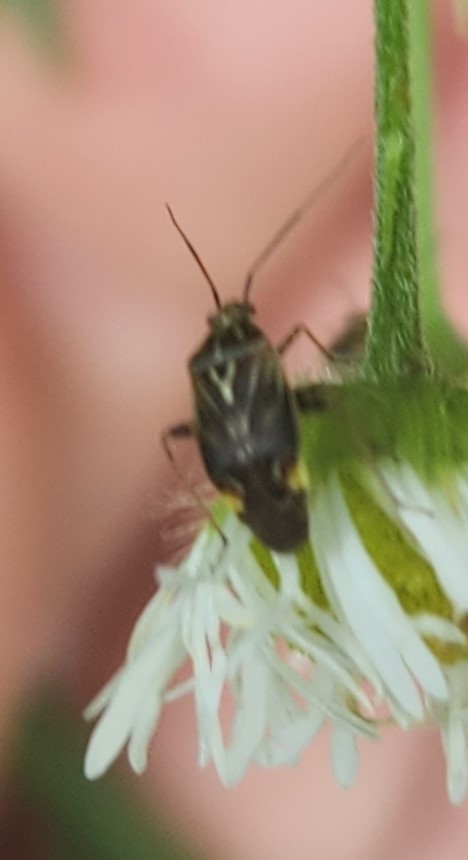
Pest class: lygus_bug